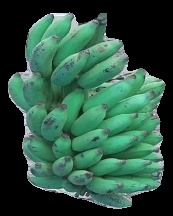
Variety: elakki-bale
Grade: grade3